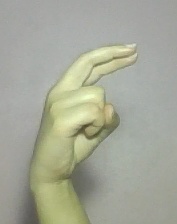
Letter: zay